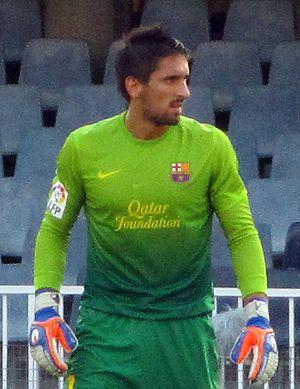
Oier Olazábal Paredes est un footballeur espagnol évoluant au poste de gardien de but au sein de l'Espanyol de Barcelone.